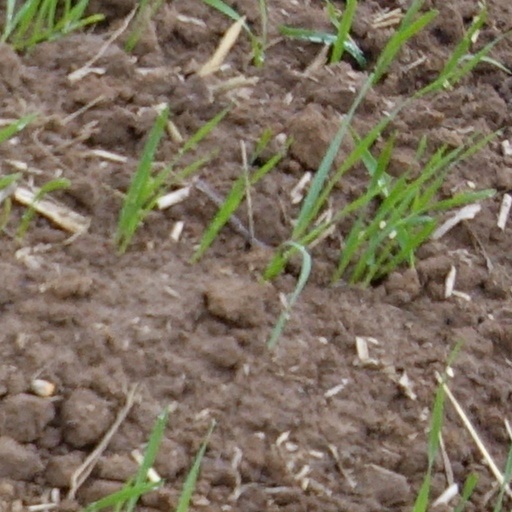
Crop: wheat